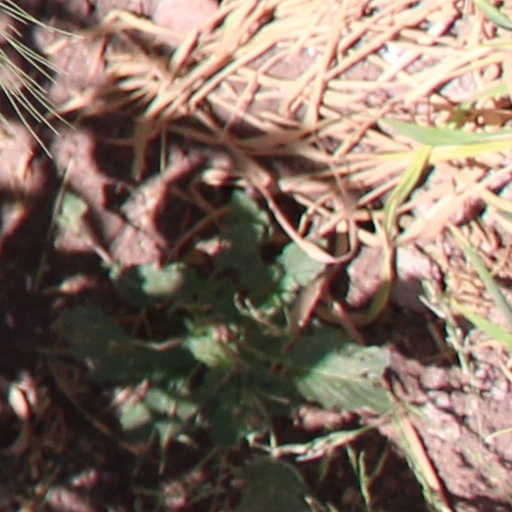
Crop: wheat